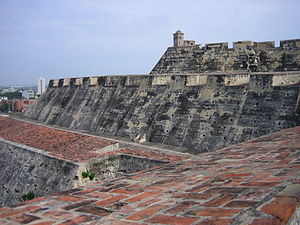
Cartagena de Indias
San Felipe fort
Cartagena eller Cartagena de Indias er en by på den nordlige kyst af Colombia i den caribiske kystregion og hovedstad i Bolívar departementos. Havnebyen har 1.001.755 indbyggere. Cartagena er den femtestørste by i Colombia og den næststørste i regionen, efter Barranquilla. Cartagena byområde er også den femte største byområde i landet. Økonomiske aktiviteter omfatter sø- og petrokemiske industri samt turisme.